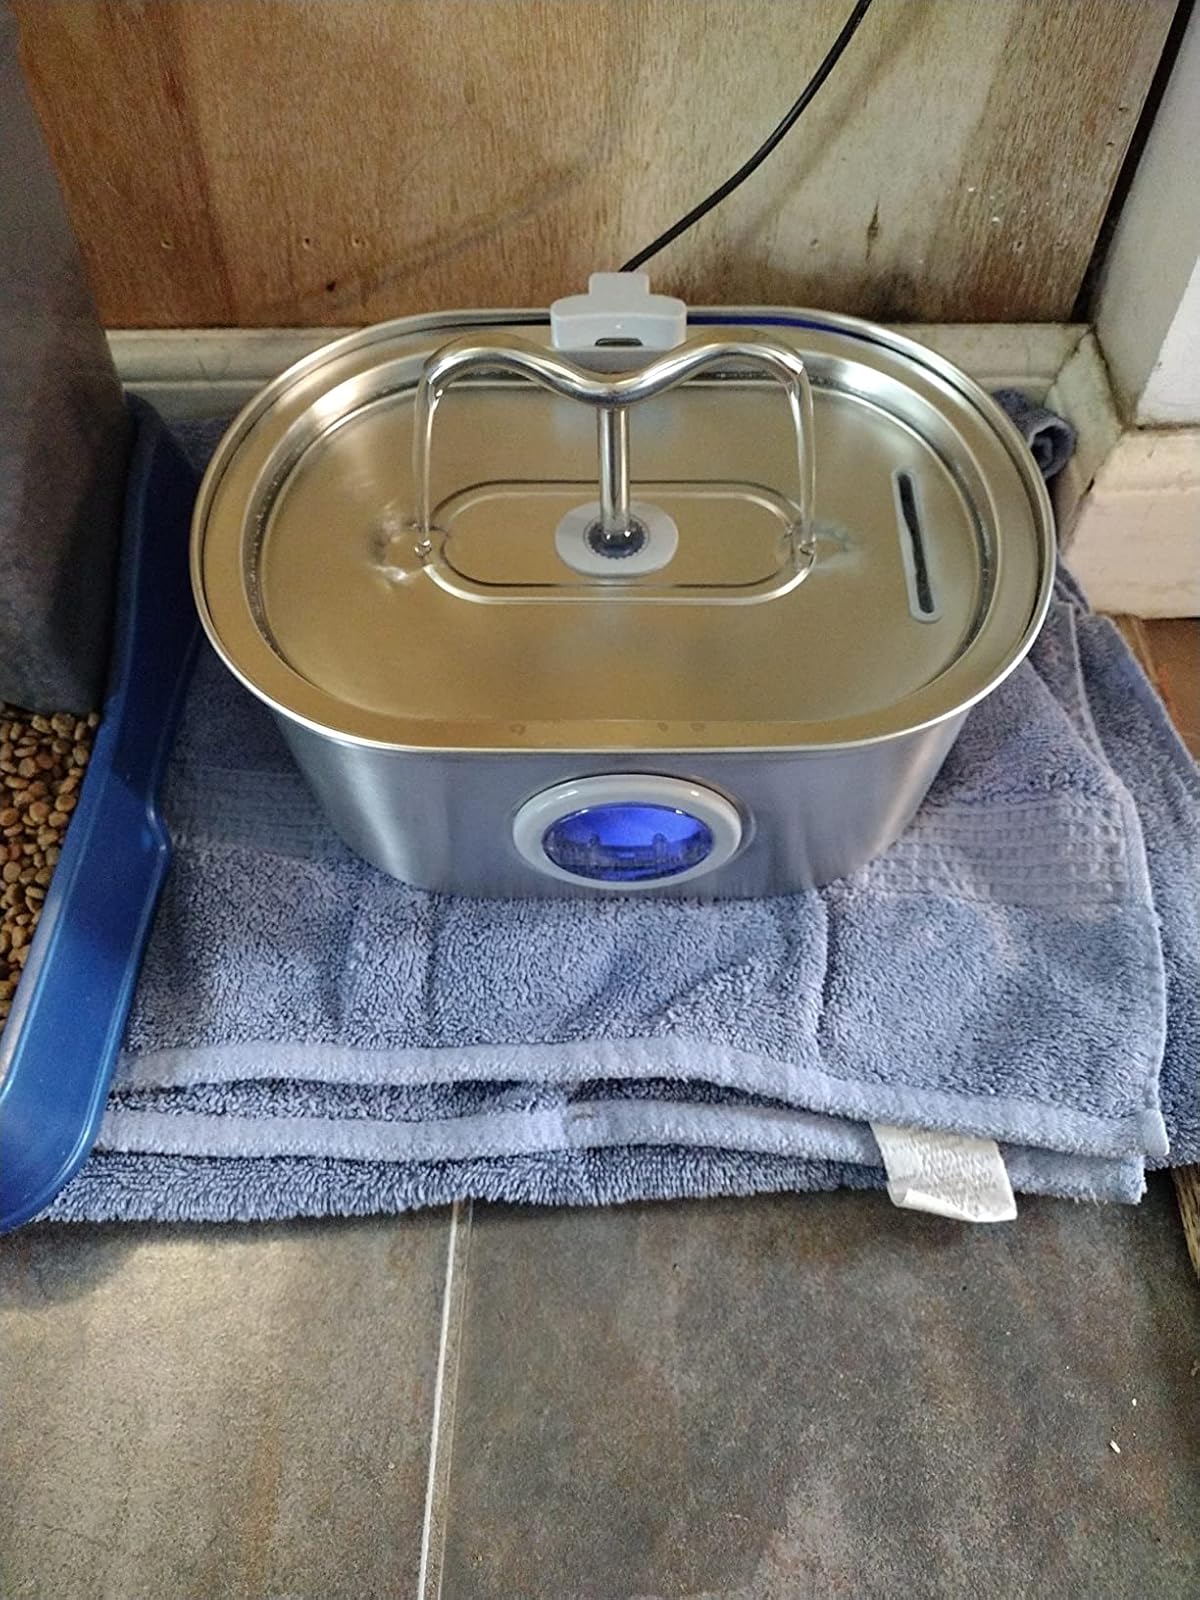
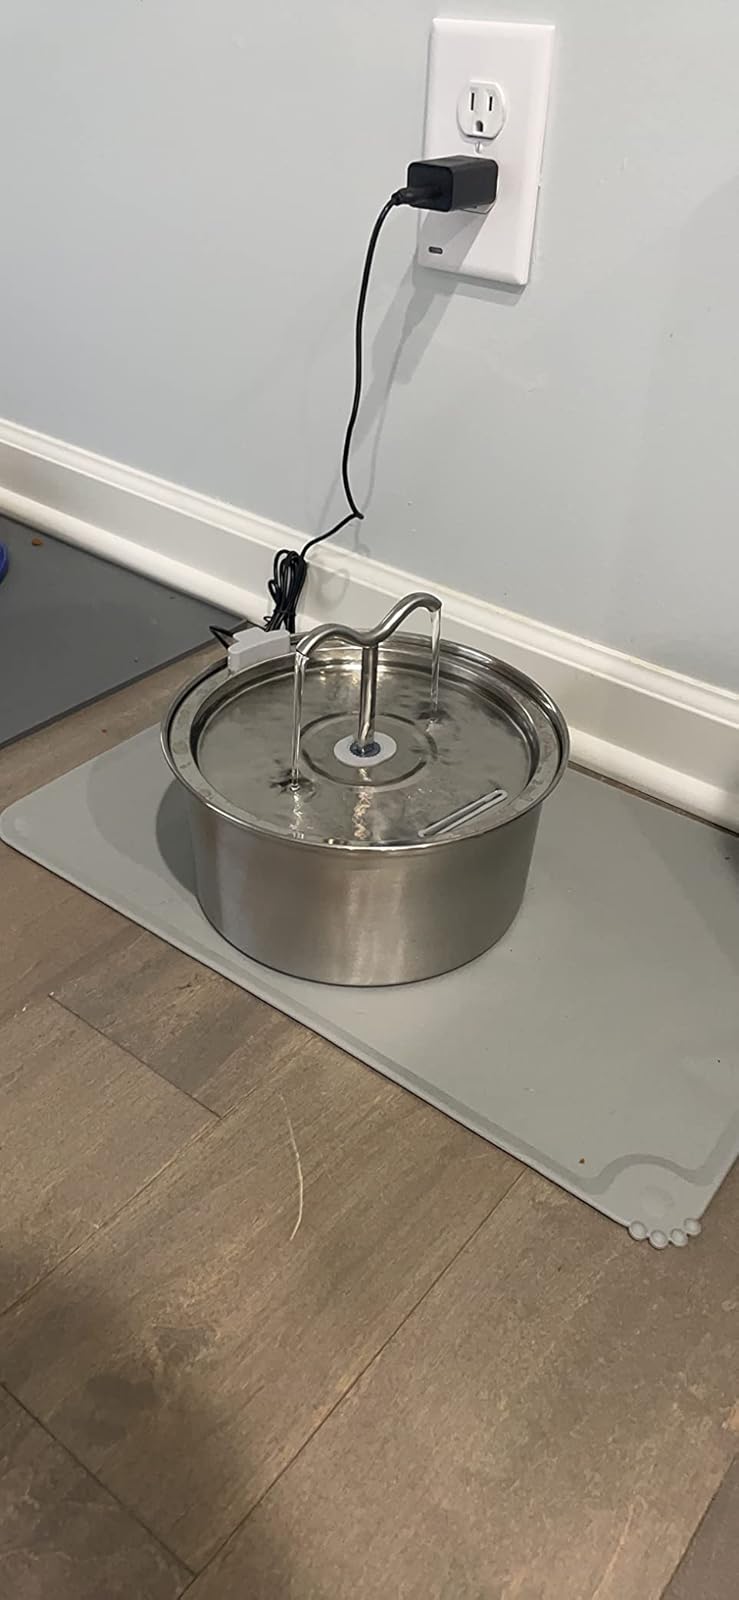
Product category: items_bowl
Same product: no